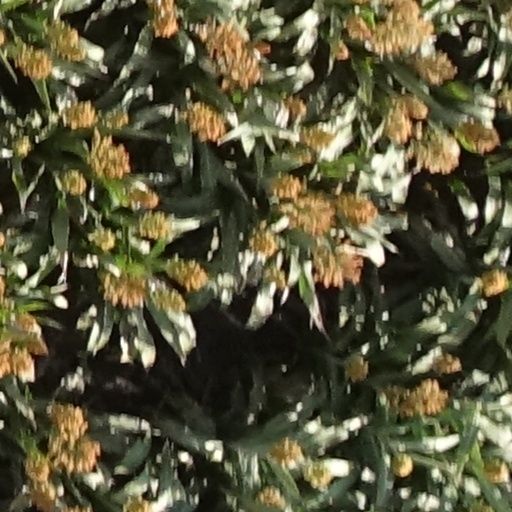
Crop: sorghum